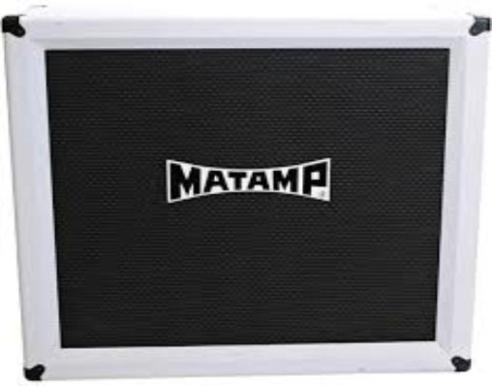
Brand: matamp
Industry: Others